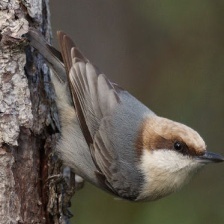
Species: CRESTED NUTHATCH
Scientific name: SITTA CAROLINENSIS